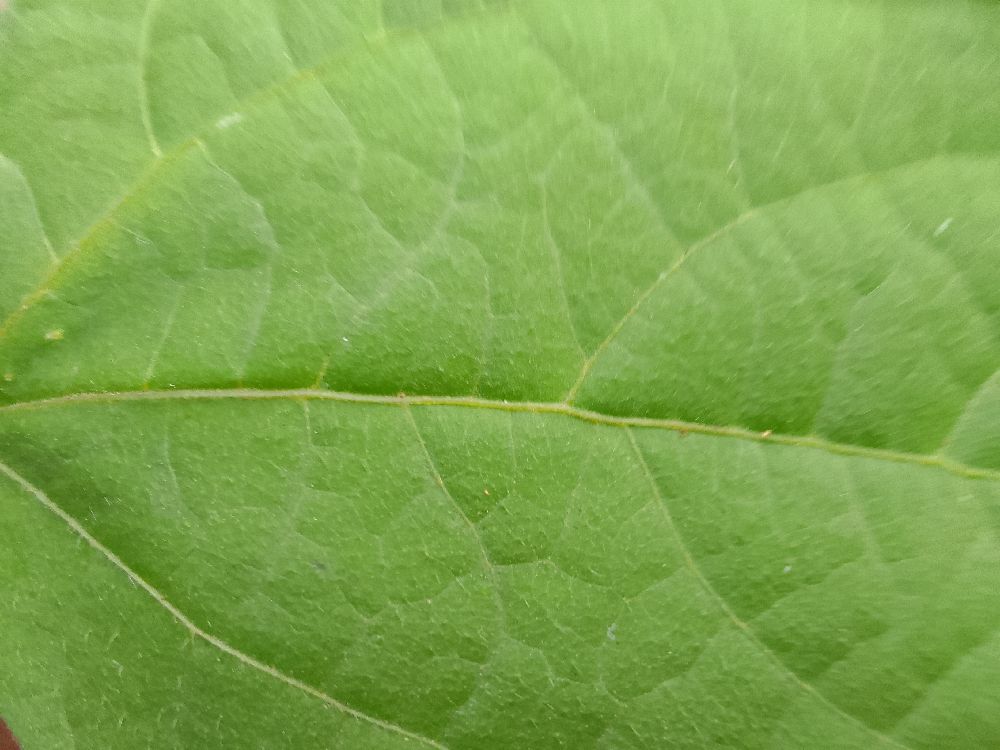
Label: healthy